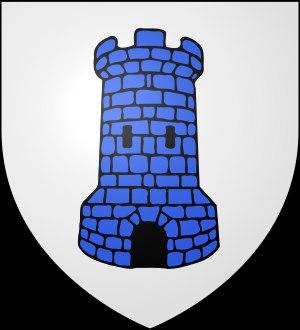
Le château d'Alba est un château situé à Alba-la-Romaine, en France dans le département de l'Ardèche.
Saint-Andéol-de-Berg est une commune française située dans le département de l'Ardèche en région Auvergne-Rhône-Alpes.